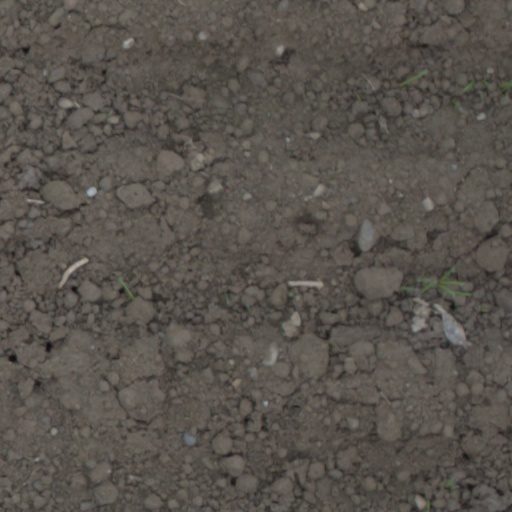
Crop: wheat